Henry W. Corbett

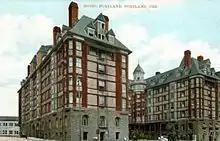
Portland Hotel built by Corbett. (Now site of Pioneer Courthouse Square) (Oregon Historical Society)

Corbett was a leading early developer of downtown Portland and ultimately owned over twenty-seven buildings. Among them were: